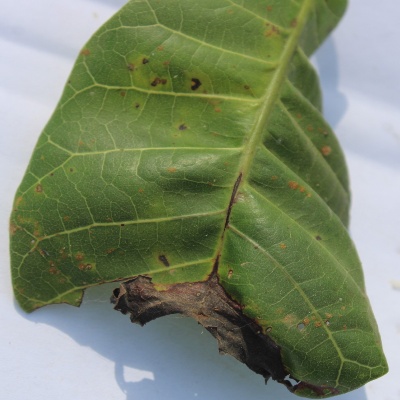
Crop: Cashew
Condition: anthracnose